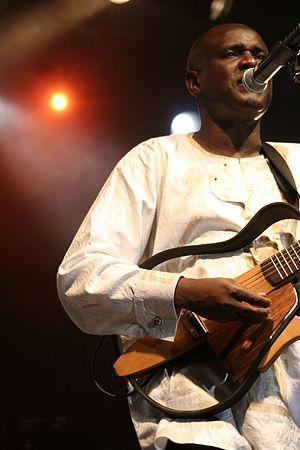
Iso lo est un film documentaire franco-sénégalais réalisé par Mansour Sora Wade, sorti en 1994.
Ismaël Lô, né le 30 août 1956 à Dogondoutchi, est un chanteur, auteur-compositeur-interprète et musicien sénégalais.